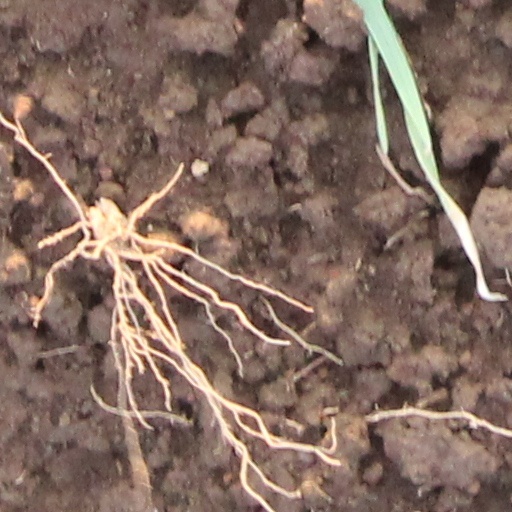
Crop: wheat